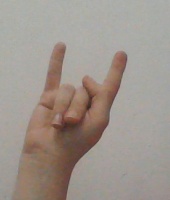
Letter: la